William Starling Burgess

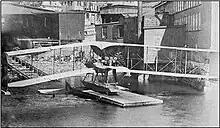

Herring left in 1910 and Greely S. Curtis and Frank Henry Russell joined Burgess to form Burgess Company and Curtis, Inc. In 1914 the renamed Burgess Company built its first hydroplane designed by J. W. Dunne and soon was selling the Burgess-Dunne hydroplanes to the U.S. Army and the U.S. Navy. In addition, the Royal Canadian Air Force purchased a Burgess Dunne hydroplane in 1914. Burgess received the 5th Collier Trophy to be issued, in 1915 for his hydro-aeroplane. With its 800 employees, Burgess Company became the largest employer in Marblehead.